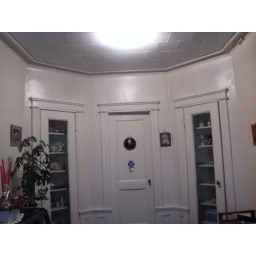
built in storage cabinets with glass panel doors,. the door in the middle leads intot he master bedroom.